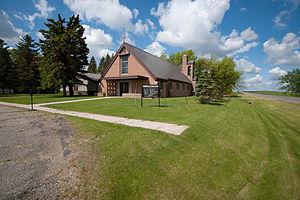
Jessie est une census-designated place située dans le comté de Griggs, dans l’État du Dakota du Nord, aux États-Unis. Lors du recensement de 2010, la ville comptait 25 habitants. En 2016, sa population est estimée à 16 habitants.